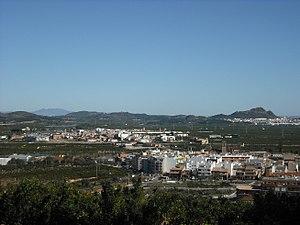
Benifairó de les Valls, en valencien et officiellement, est une commune d'Espagne de la province de Valence dans la Communauté valencienne. Elle est située dans la comarque du Camp de Morvedre et dans la zone à prédominance linguistique valencienne.
Quartell, en valencien et officiellement, est une commune d'Espagne de la province de Valence dans la Communauté valencienne. Elle est située dans la comarque du Camp de Morvedre et dans la zone à prédominance linguistique valencienne.